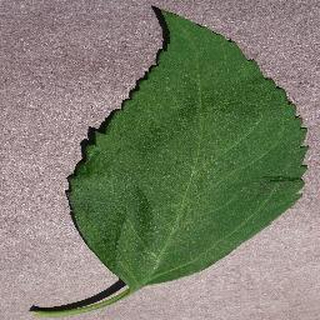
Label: healthy_cherry